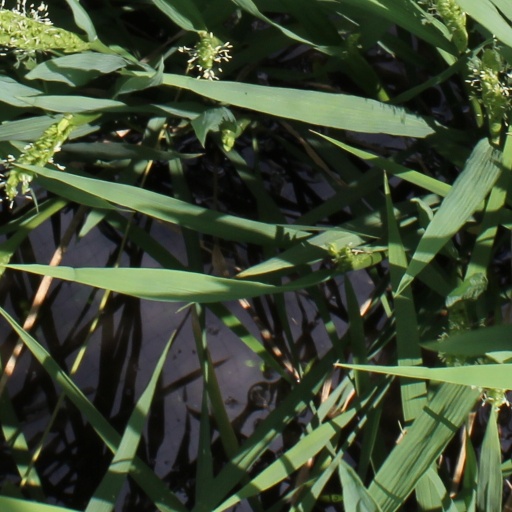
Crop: rice